I. W. Taber

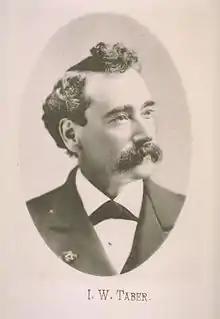
I.W. Taber

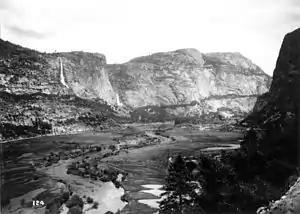
Hetch Hetchy Valley image from the Sierra Club Bulletin

Isaiah West Taber (August 17, 1830 – February 22, 1912) was an American daguerreotypist, ambrotypist, and photographer who took many pictures of noted Californians, which he donated to the California State Library "that the state may preserve the names and faces, and keep alive the memory of those who made it what it is." He was also a sketch artist and dentist. His studio also produced a series of stereoscopic views of west coast scenery.